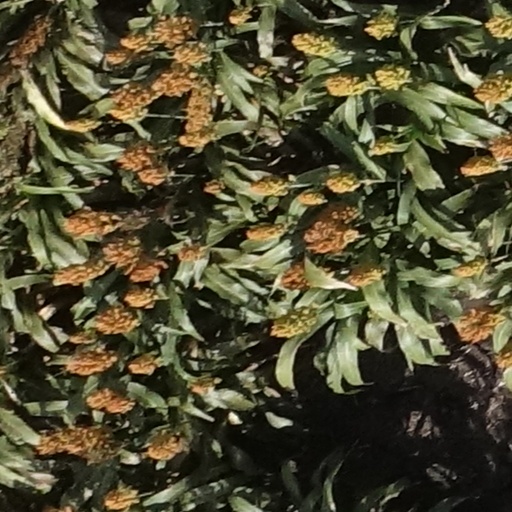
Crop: sorghum